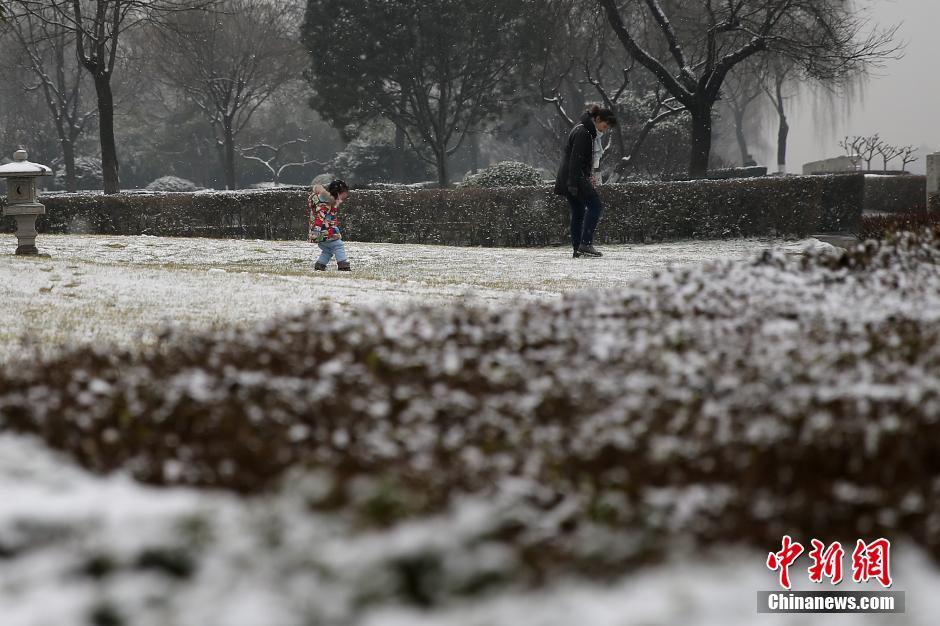
Weather: snow or frosty